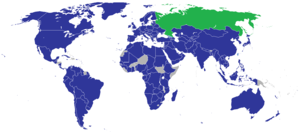
Les représentations diplomatiques de la Russie sont l'ensemble des ambassades et consulats russes établis à l'extérieur du territoire de la Fédération, dépendant du Ministère des Affaires étrangères. La Russie dispose d'un des réseaux d'ambassade parmi les plus étendus au monde, couvrant la quasi-totalité des États reconnus.